Stony Valley Railroad Grade

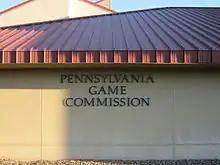
The SVRG is run through state game land, which is overseen by the Pennsylvania Game Commission

The SVRG is overseen by the Pennsylvania Game Commission. The SVRG is not supported by the local community, and does not show signs of advancement opportunities. Possibly, the only opportunity comes at the hand of the rails-to-trails conservancy, which has an ultimate goal of connecting trails from former rail lines nationwide.